History of the Panama Canal

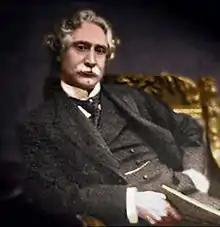
William Nelson Cromwell.

It soon became clear that the only way to recoup expenses for the stockholders was to continue the project. The liquidators sent Bonaparte-Wyse back to Bogotá, where he was able to get the Wyse Concession extended. In 1894, a second French company, the "Compagnie Nouvelle du Canal de Panama" (New Panama Canal Company), was created to take over the project. Phillipe Bunau-Varilla was asked to act as chief engineer. To comply with the terms of the contract, work began immediately on the Culebra excavation. A minimal workforce of a few thousand people was employed primarily to comply with the terms of the Colombian Panama Canal concession, to run the Panama Railroad, and to maintain existing excavation and equipment in saleable condition: the most men employed on the new project was 3,600 (in 1896). The company sought a buyer for these assets, with an asking price of US$109,000,000 .